Fernando Verdasco

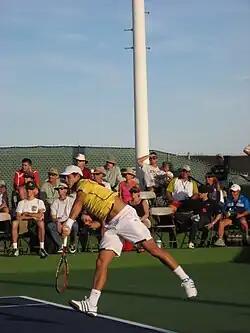
Verdasco serving against Seppi in Indian Wells 2007

In 2007, Verdasco lost in the first round in the three Masters Series tournaments on clay. He lost to Frenchman Richard Gasquet in both Monte-Carlo Masters and Rome Masters, and to Czech Tomáš Berdych in the Hamburg Masters. He lost to Novak Djokovic in the fourth round of the French Open. In the previous rounds, he beat Jérôme Haehnel in the first round, Dmitry Tursunov in the second round, and David Ferrer in the third round. In the grass season, he lost in the first round in Queen's, and he reached the third round at Wimbledon, where he lost to third seed Andy Roddick after beating Bobby Reynolds in the first round and Italian Andreas Seppi in the second round.